BMW 507

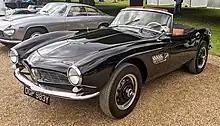
Front 3/4-view

The BMW 507 was conceived by American automobile importer Max Hoffman who, in 1954, persuaded the BMW management to produce a roadster version of the BMW 501 and BMW 502 saloons to fill the gap between the expensive Mercedes-Benz 300SL and the cheap and underpowered Triumph and MG sports cars. BMW engineer Fritz Fiedler was assigned to design the rolling chassis, using existing components wherever possible. Early body designs by Ernst Loof were rejected by Hoffman, who found them to be unappealing. In November 1954, at Hoffman's insistence, BMW contracted designer Albrecht von Goertz to design the BMW 503 and the 507.